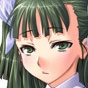
Portrait style: Anime Portrait